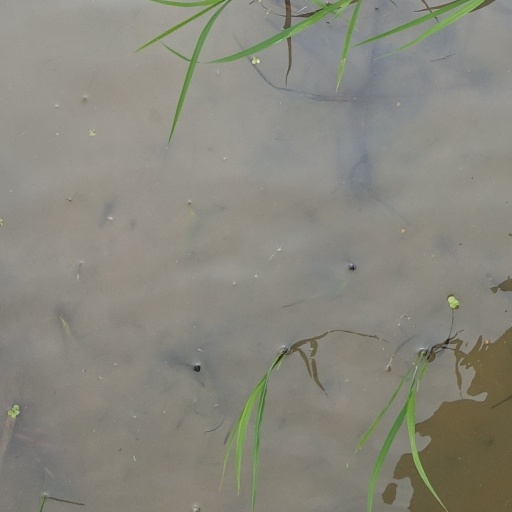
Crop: rice